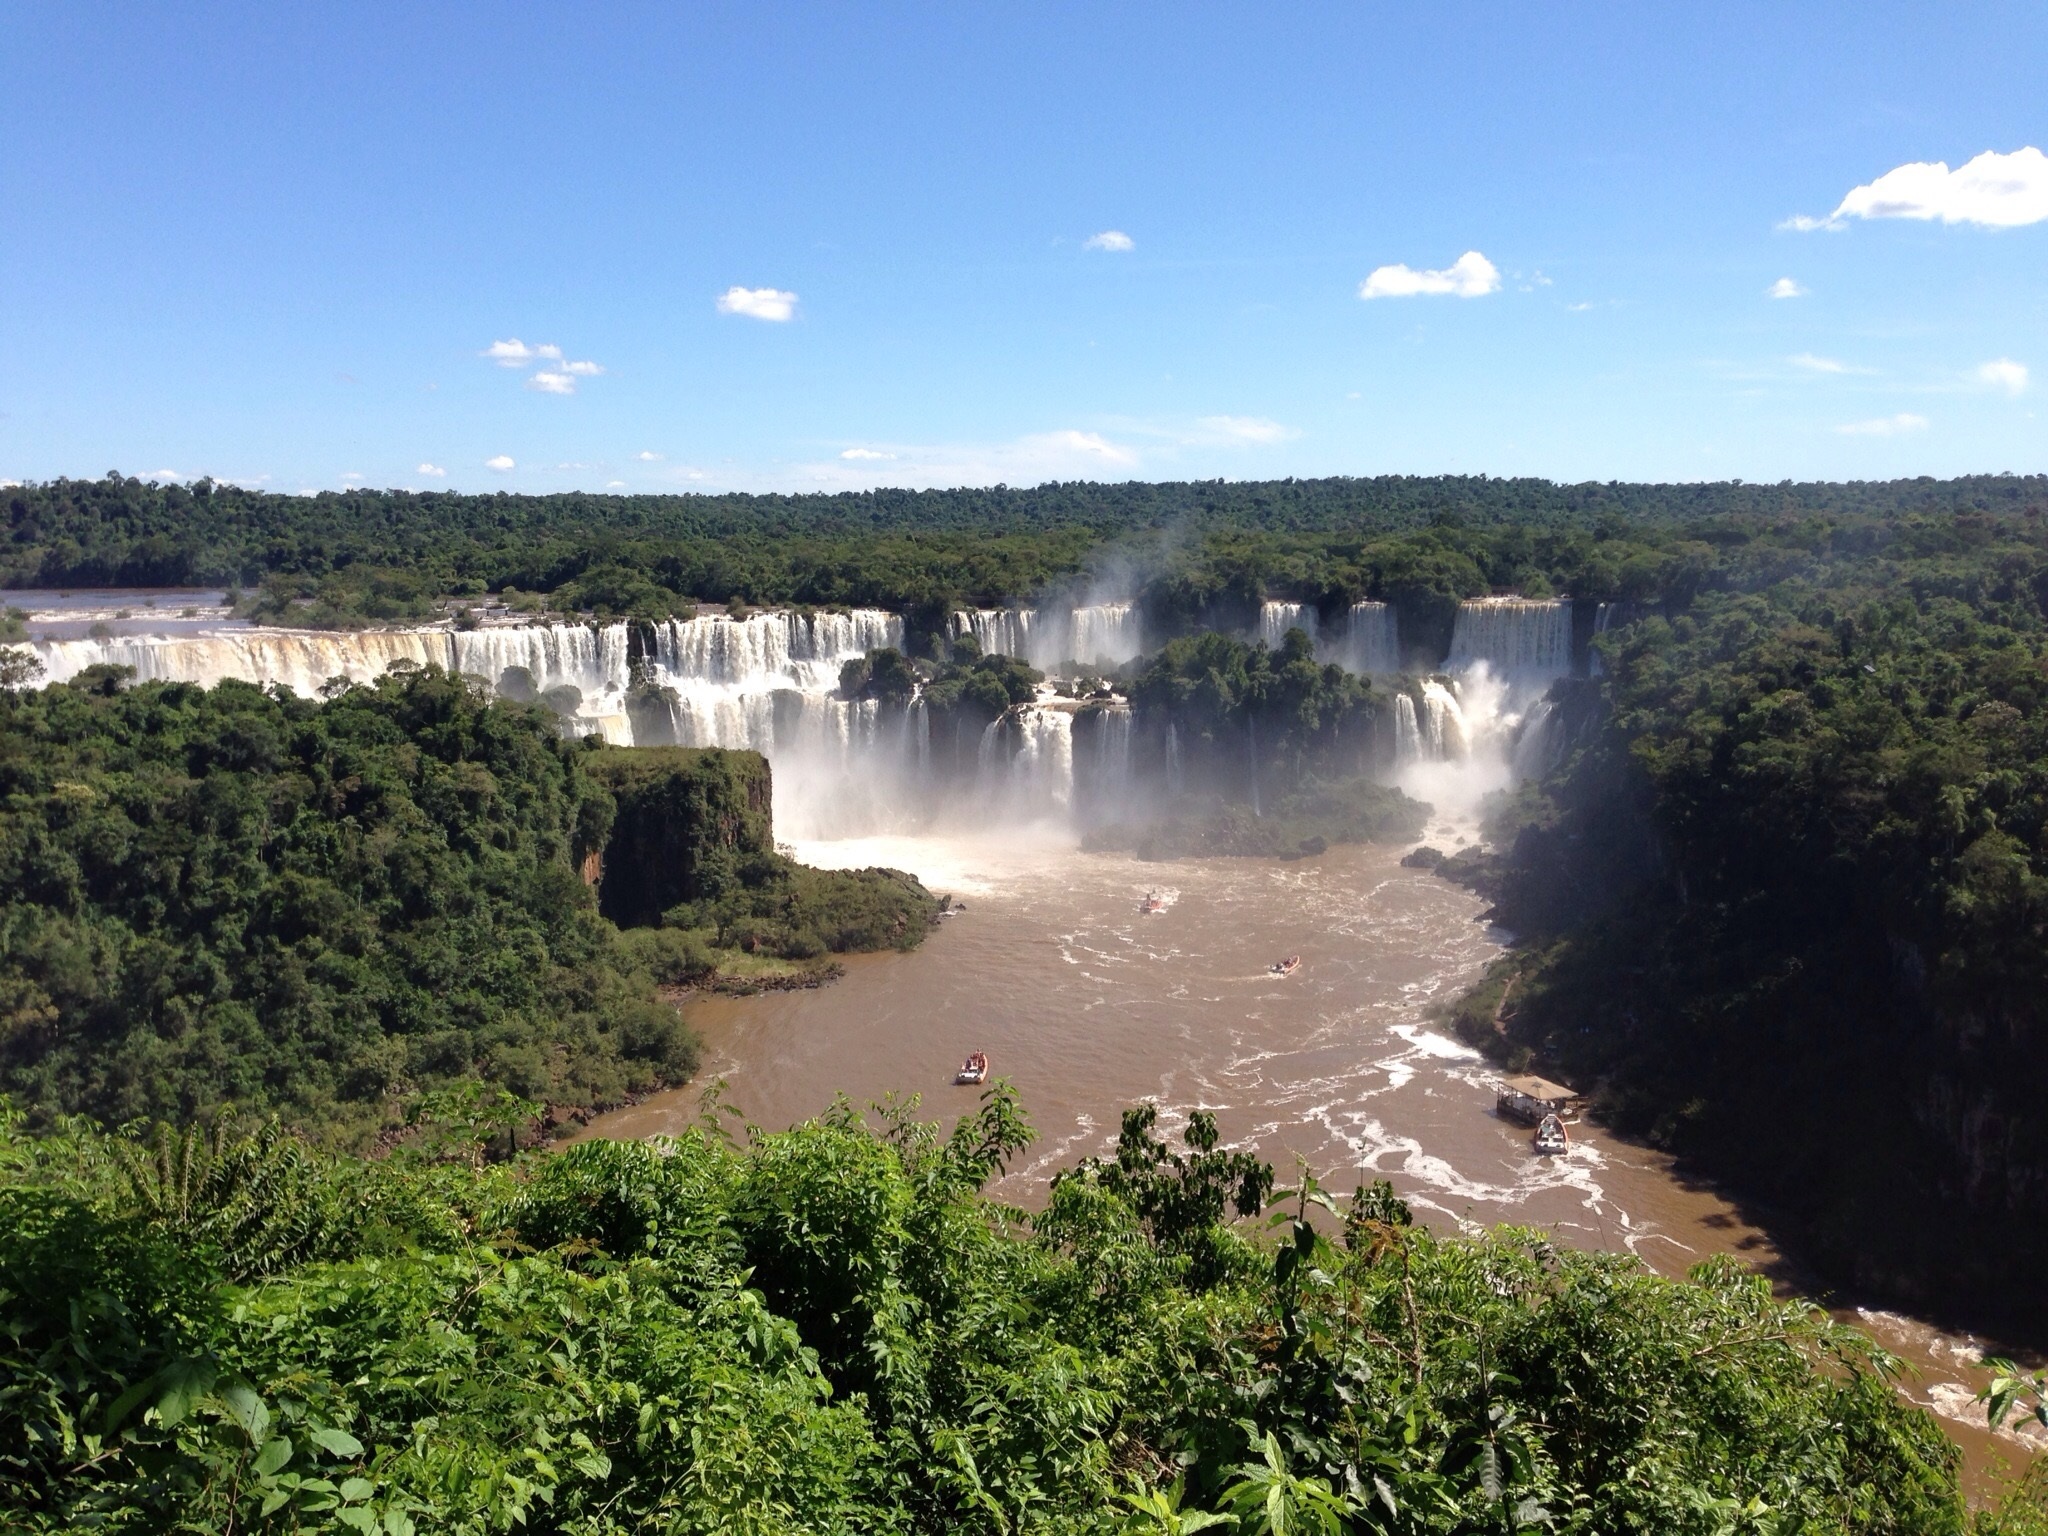
waterfall, lake, river, cliff, park, reservoir, terrain, national park, body of water, plateau, argentina, iguazu, water feature, ecosystem